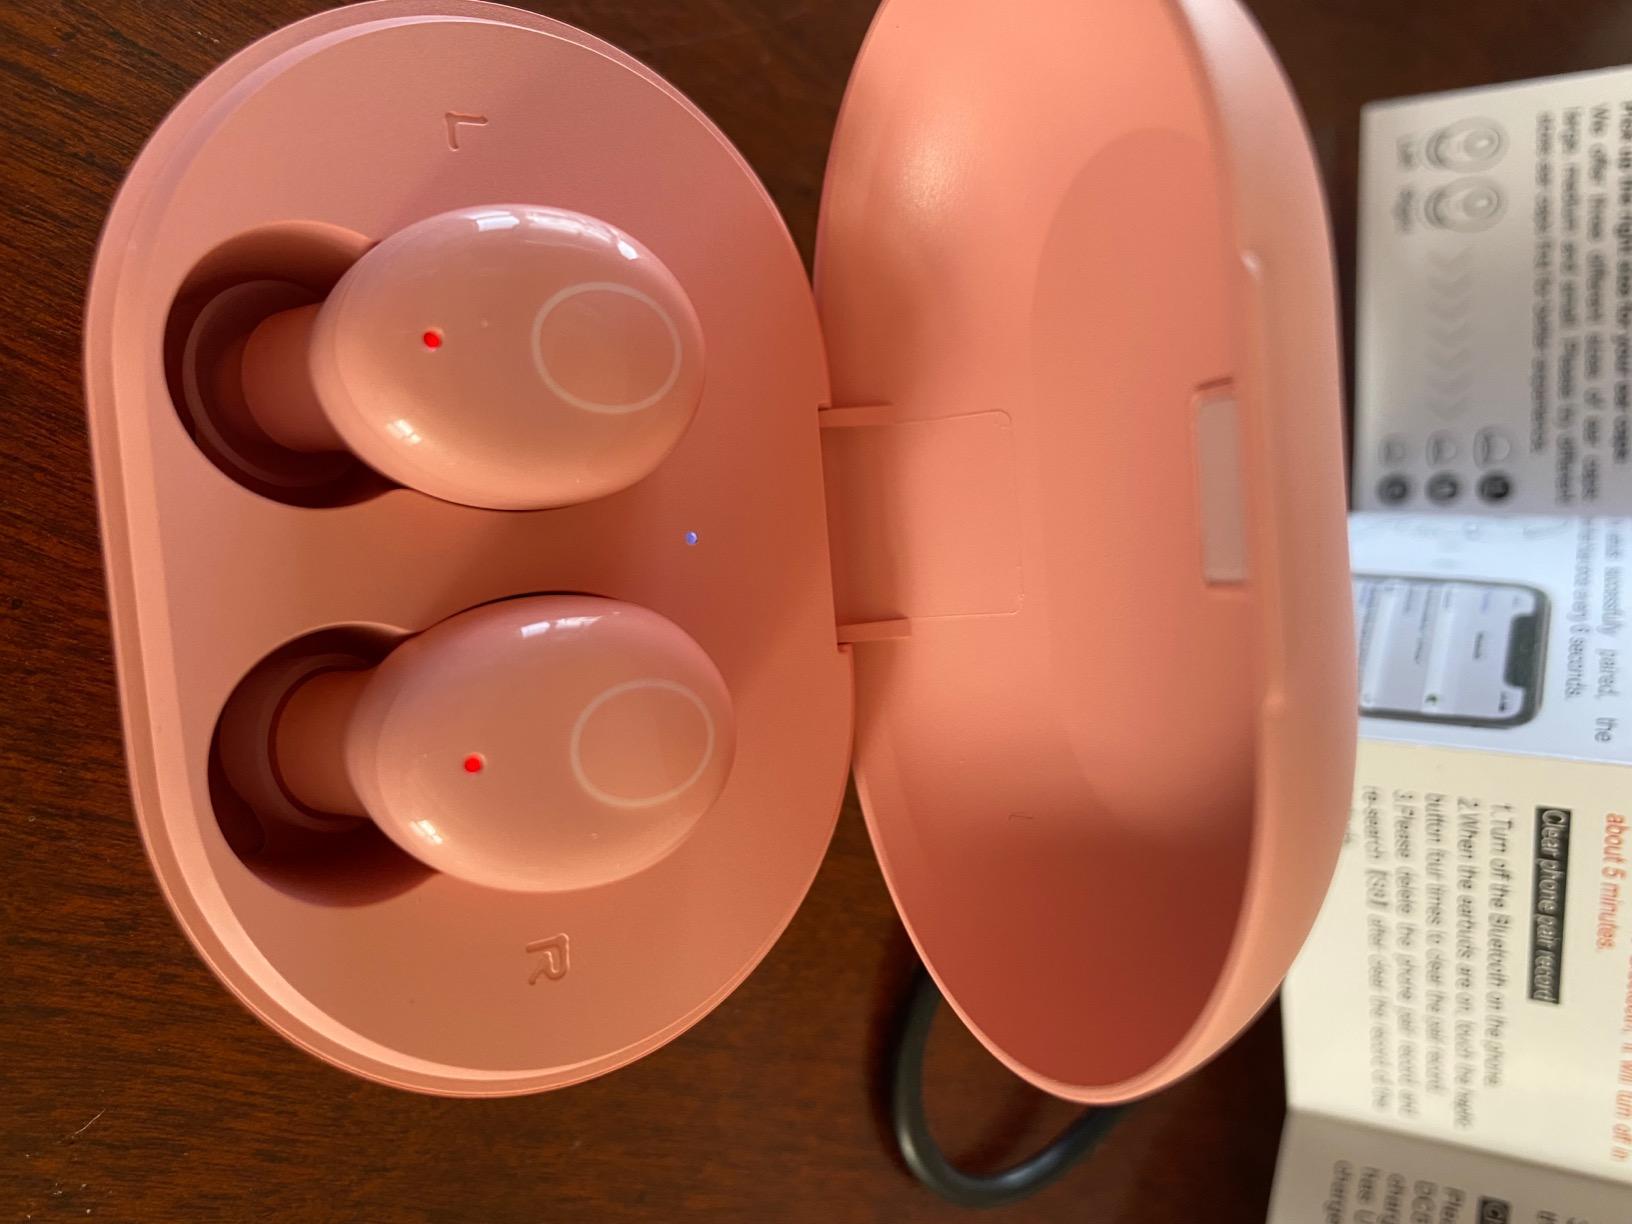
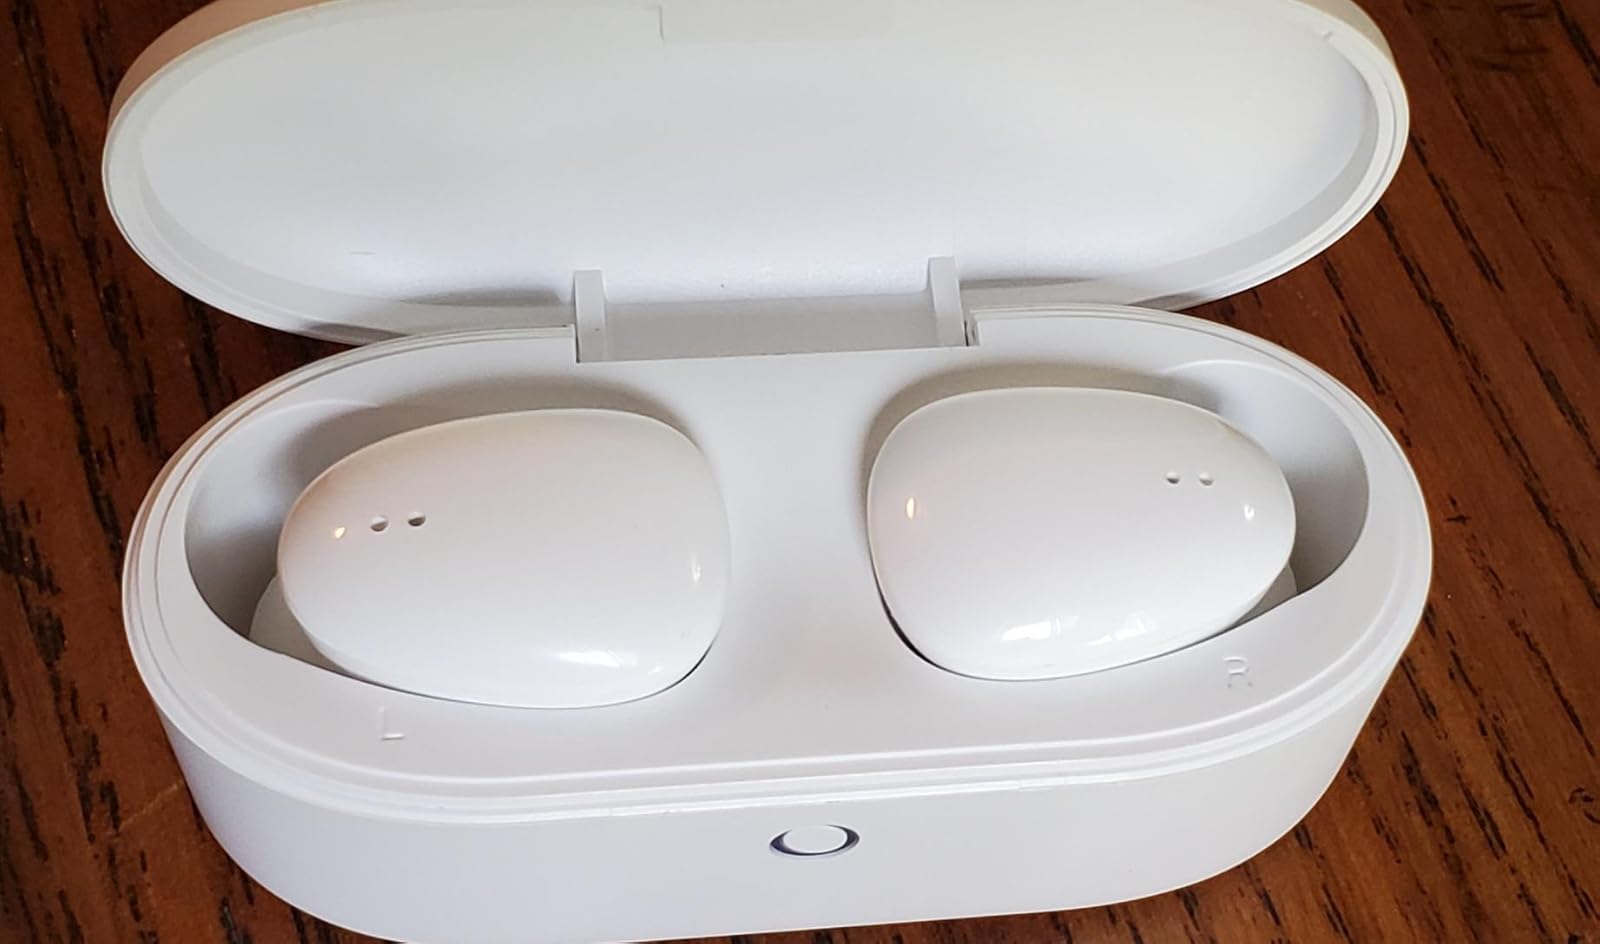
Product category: earbuds
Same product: no